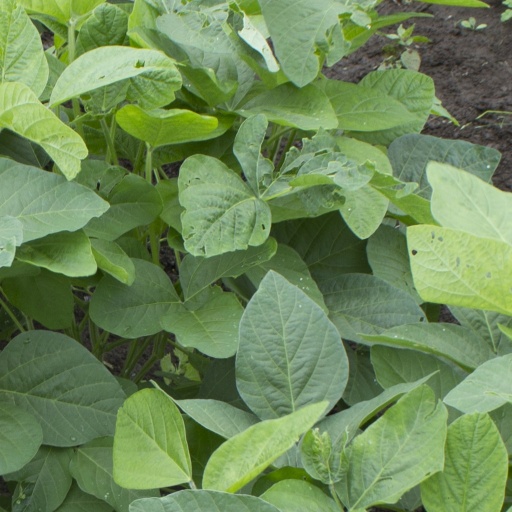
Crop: soybean